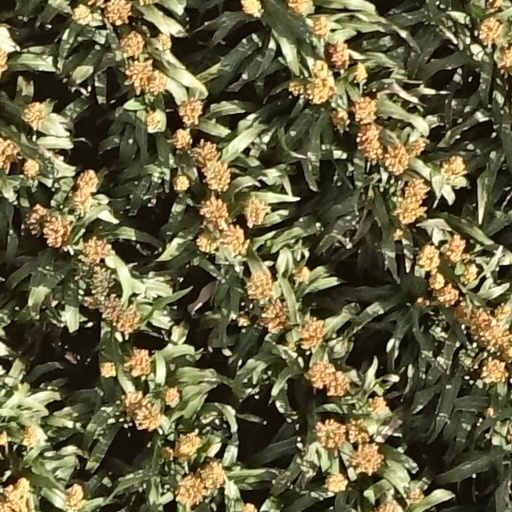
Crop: sorghum